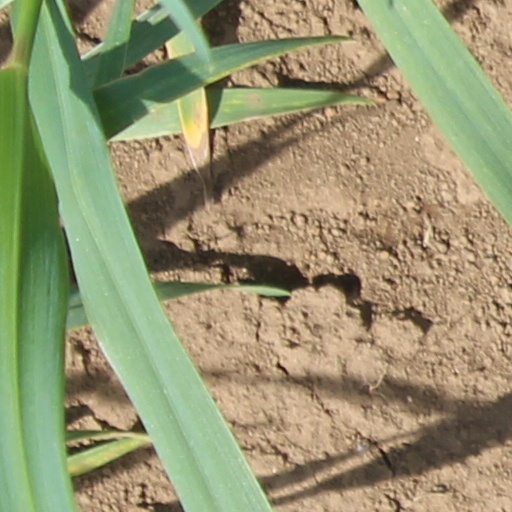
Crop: wheat